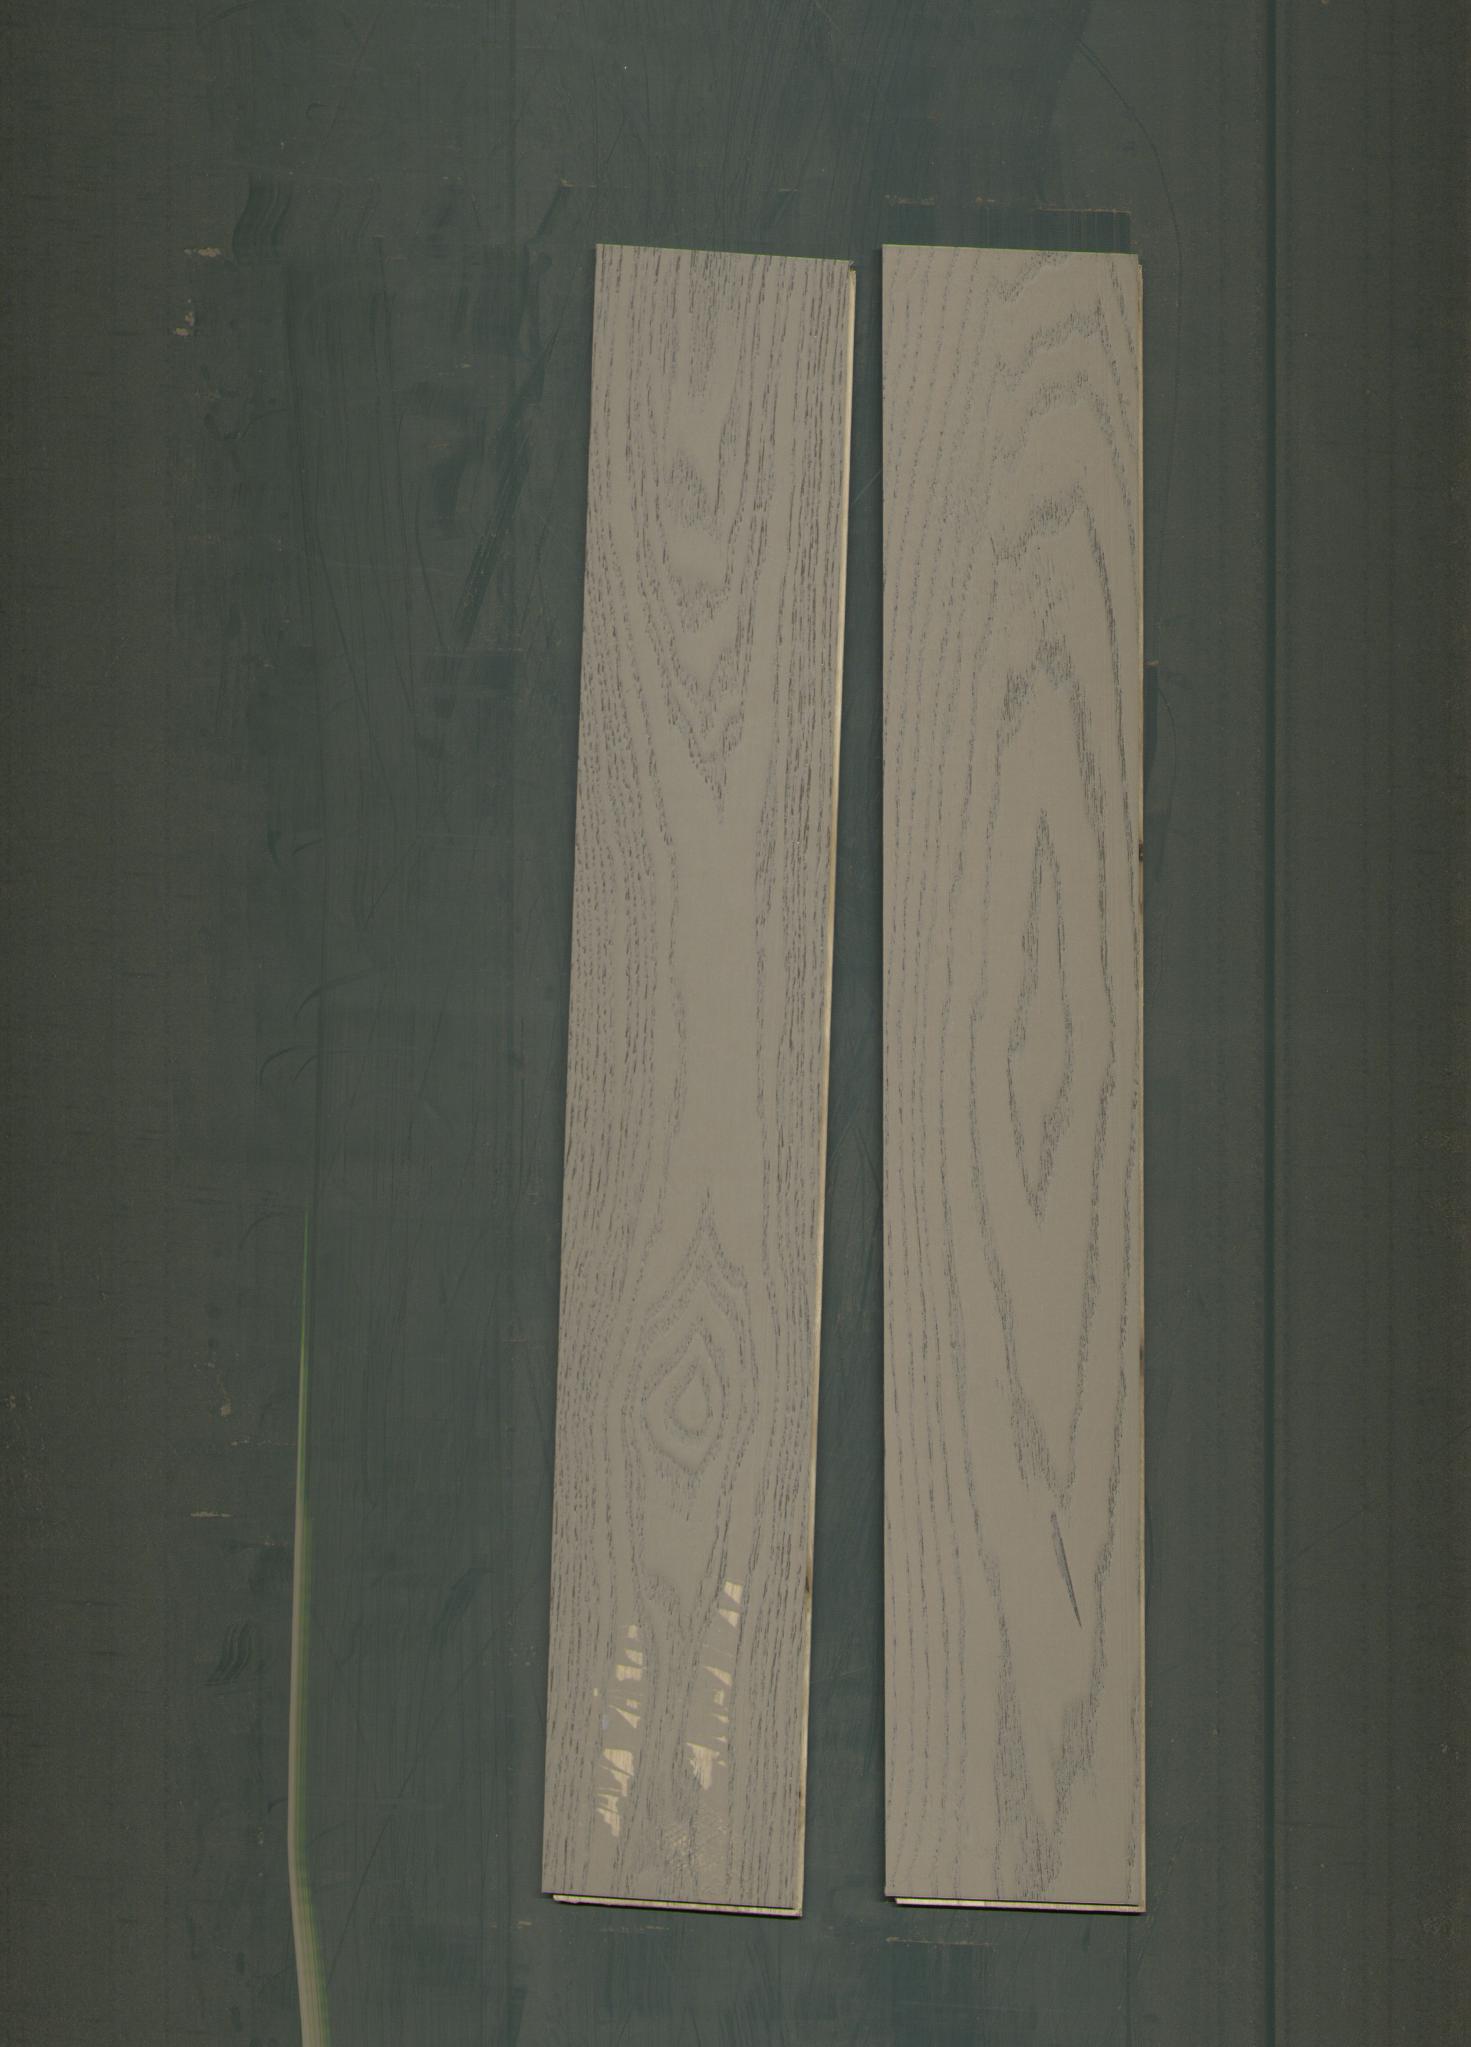
Label: mixers